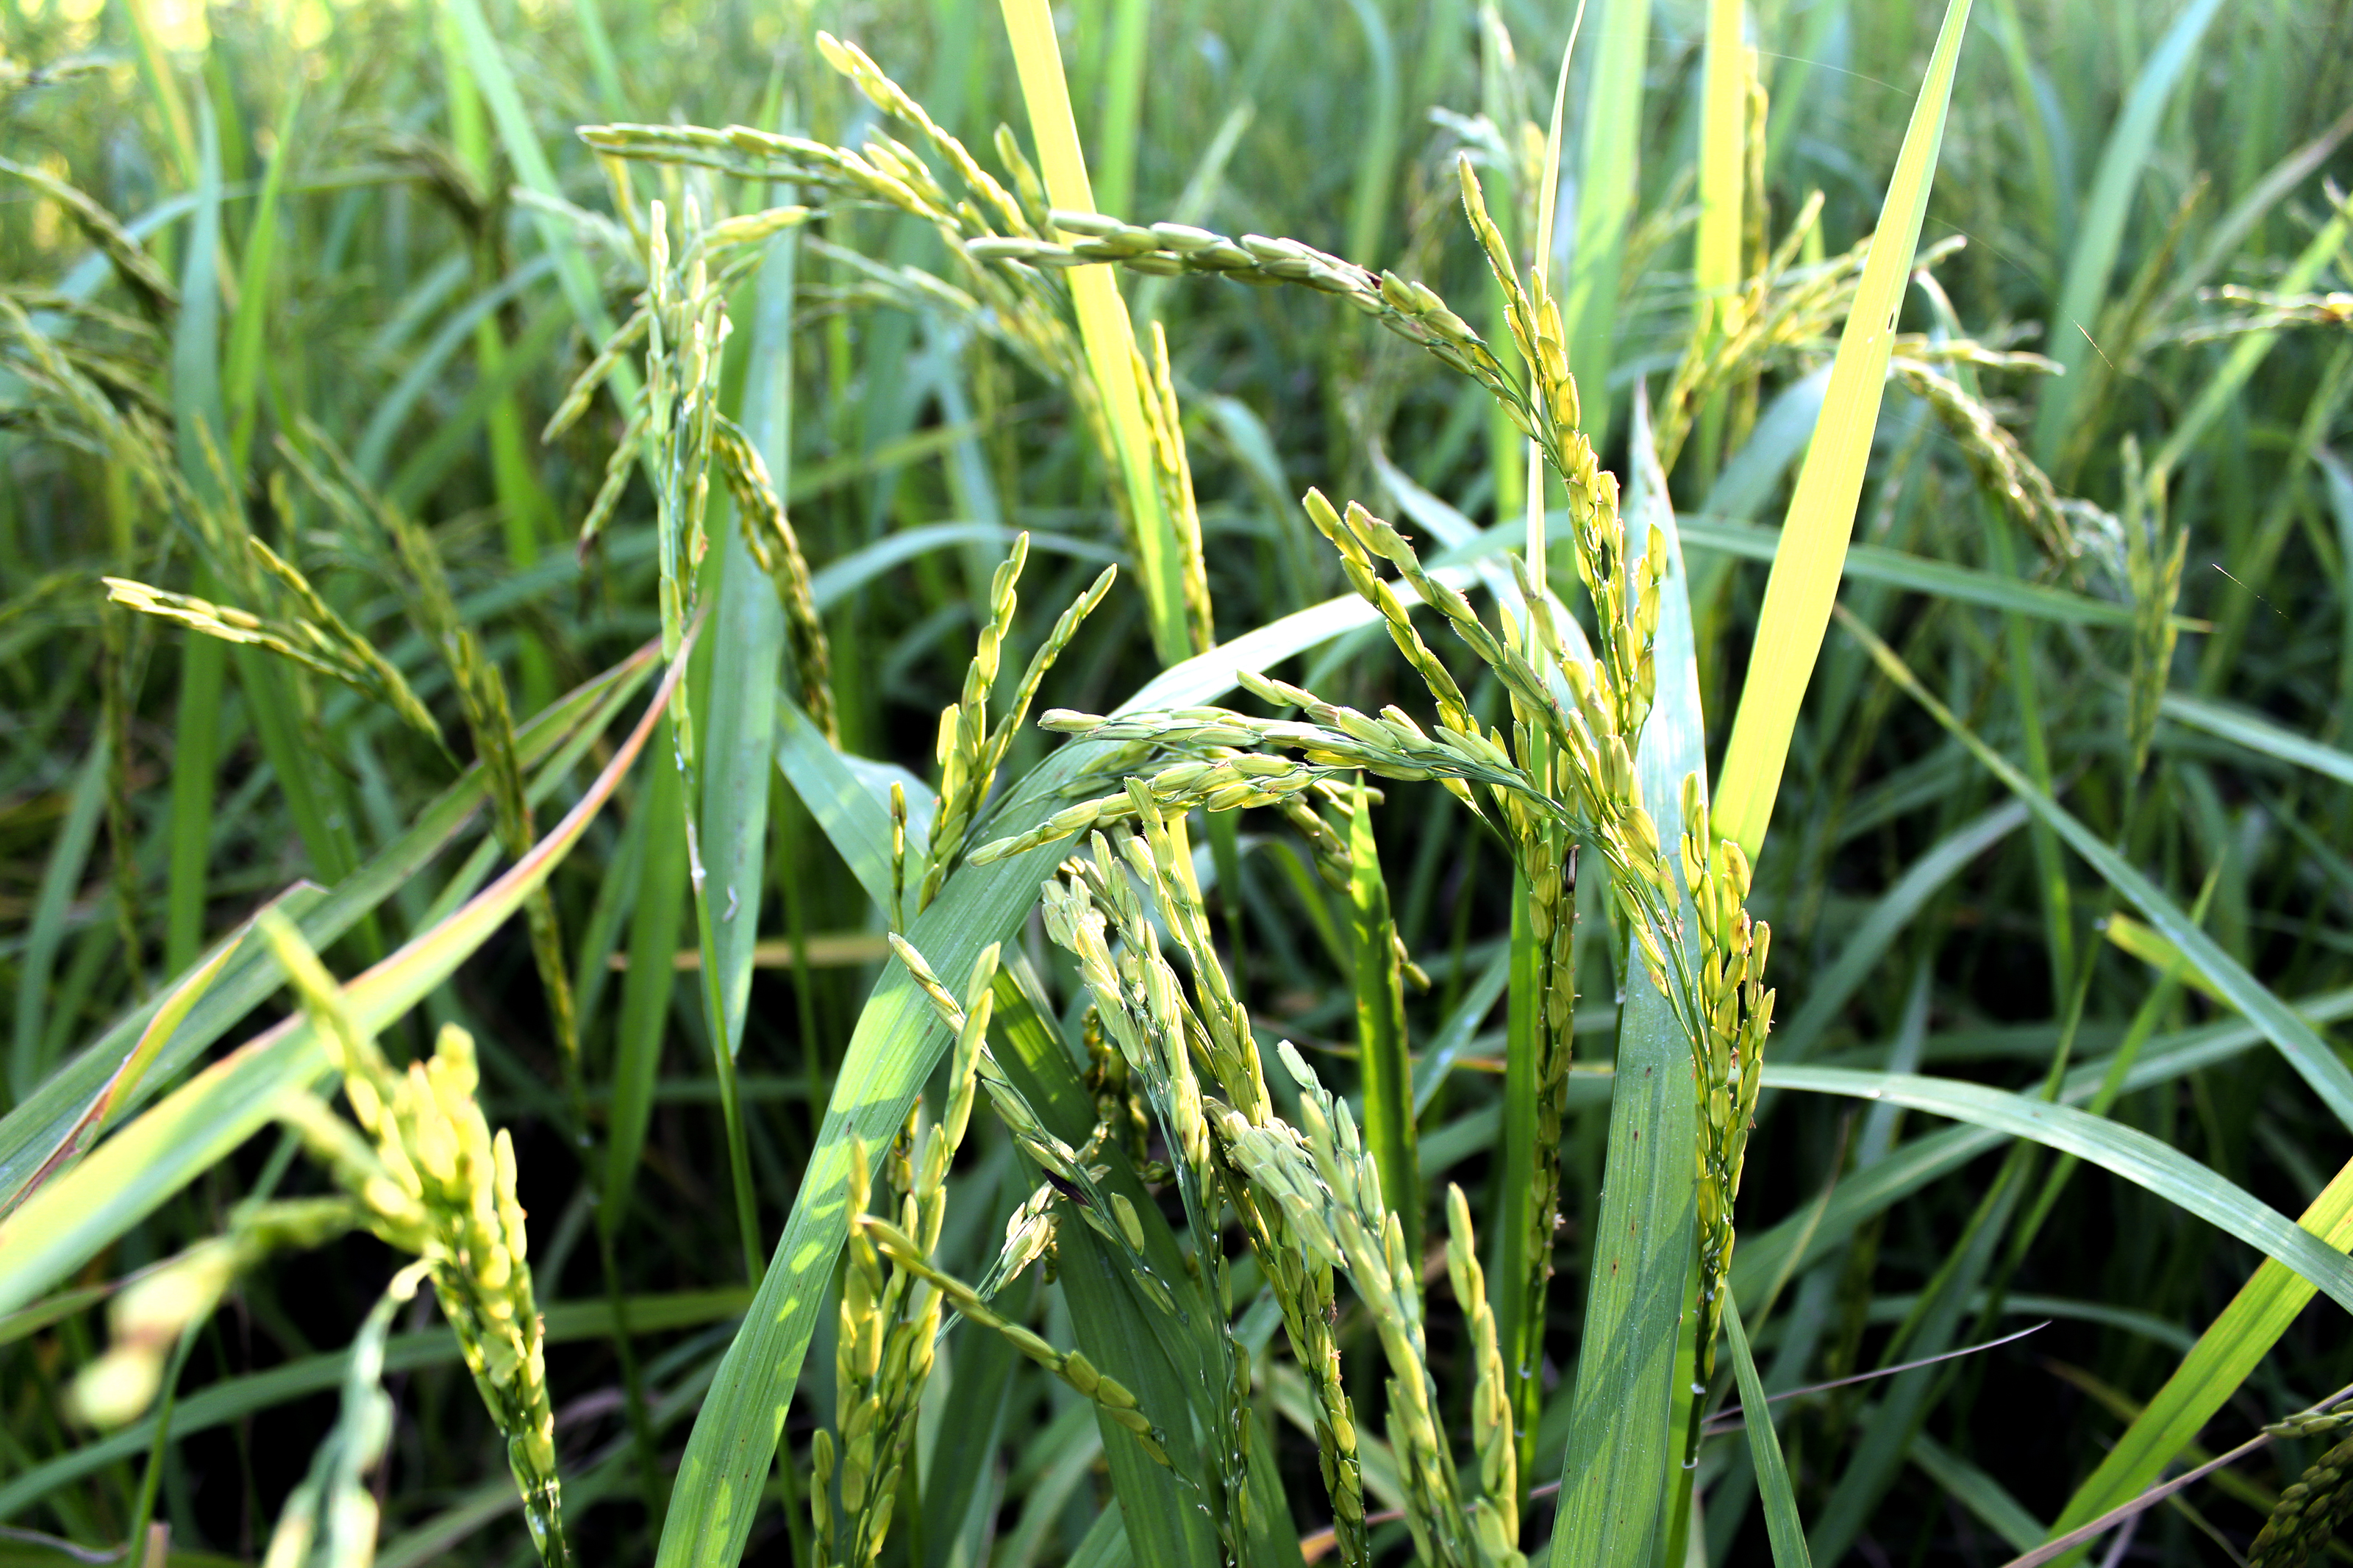
rice, green, farm, nature, field, agriculture, outdoor, plant, background, food, yellow, harvest, landscape, countryside, asia, natural, thailand, paddy, sky, crop, grass, rural, grain, ripe, farming, asian, season, land, growth, flora, grass family, sweet grass, food grain, commodity, rye, plant stem, hierochloe, sedge family